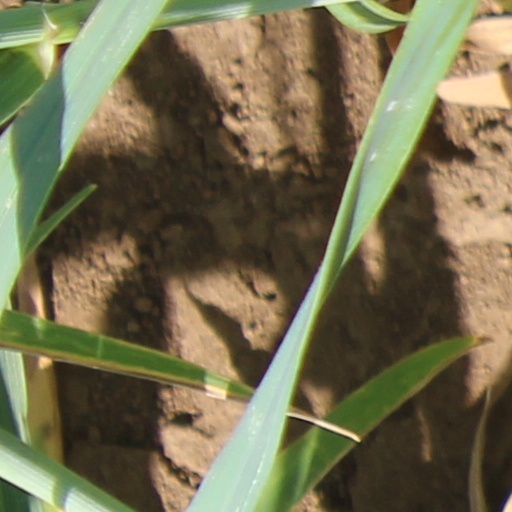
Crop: wheat